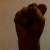
The image shows a hand gesture representing the letter 'S' in Indian Sign Language.